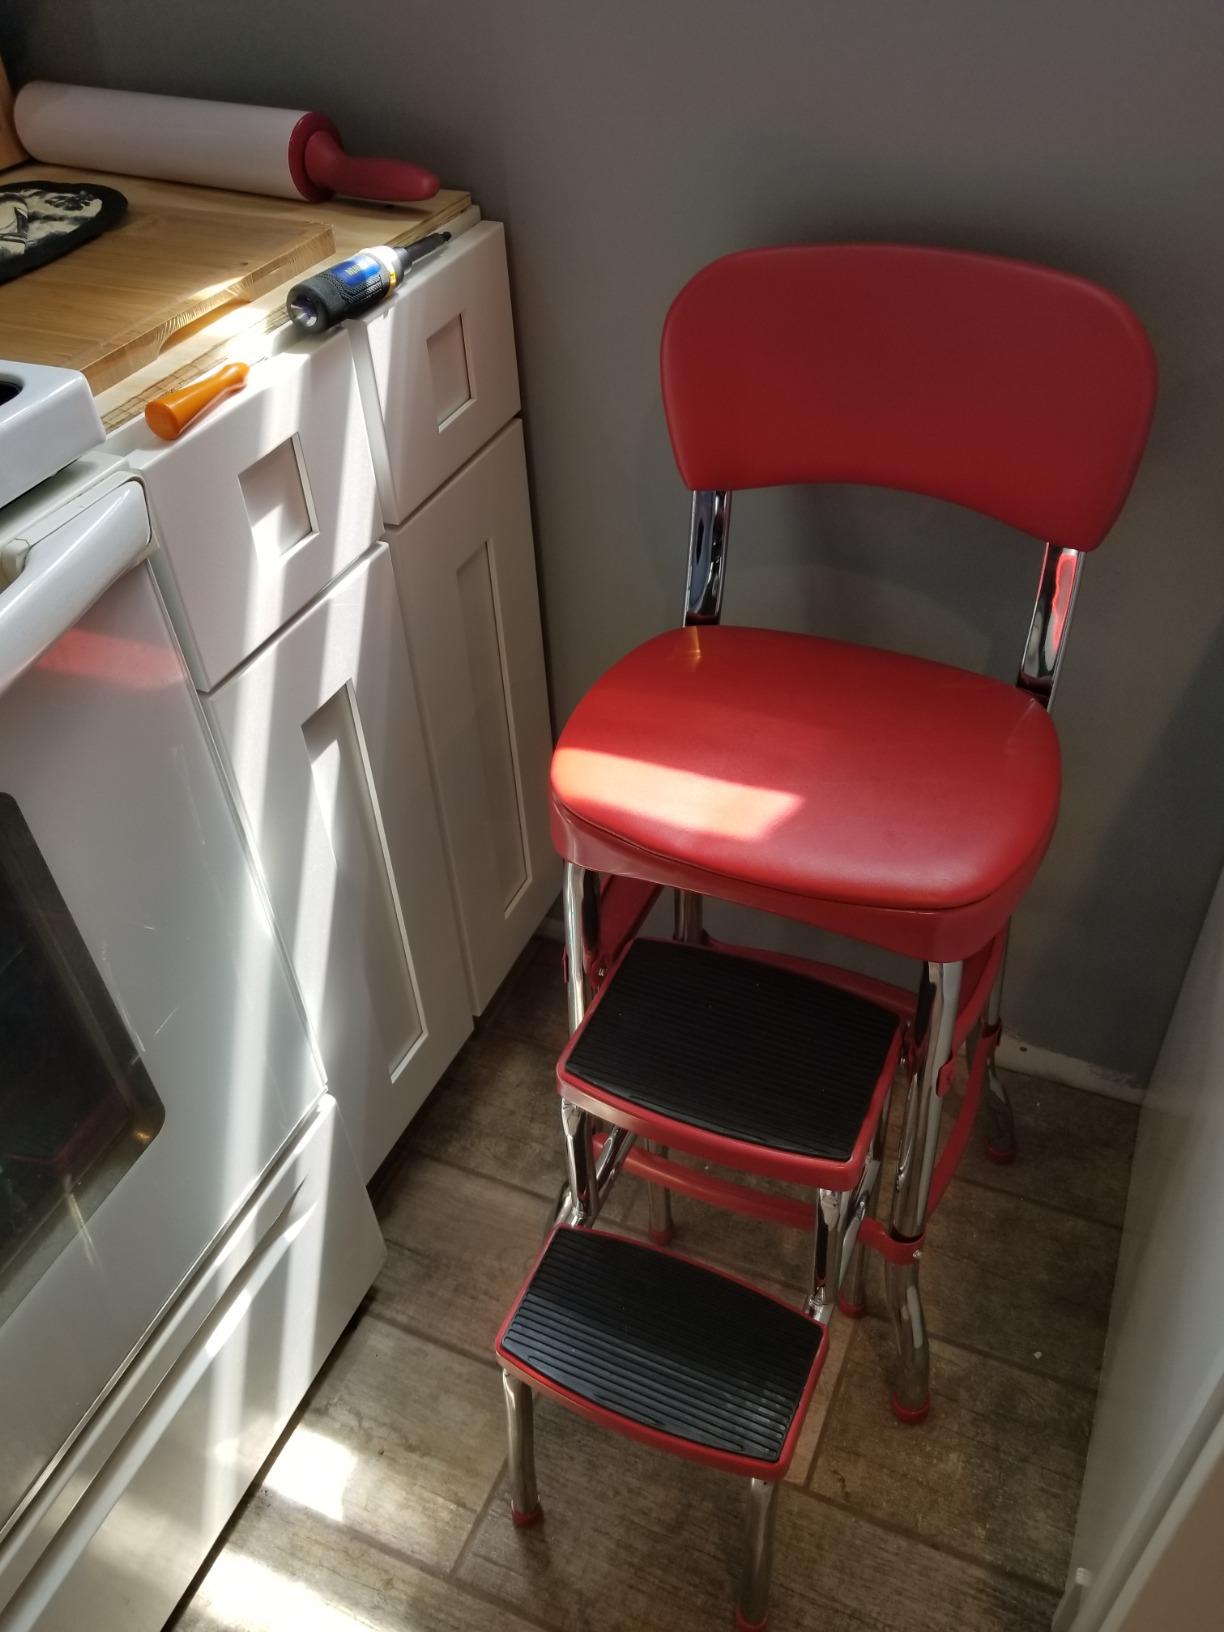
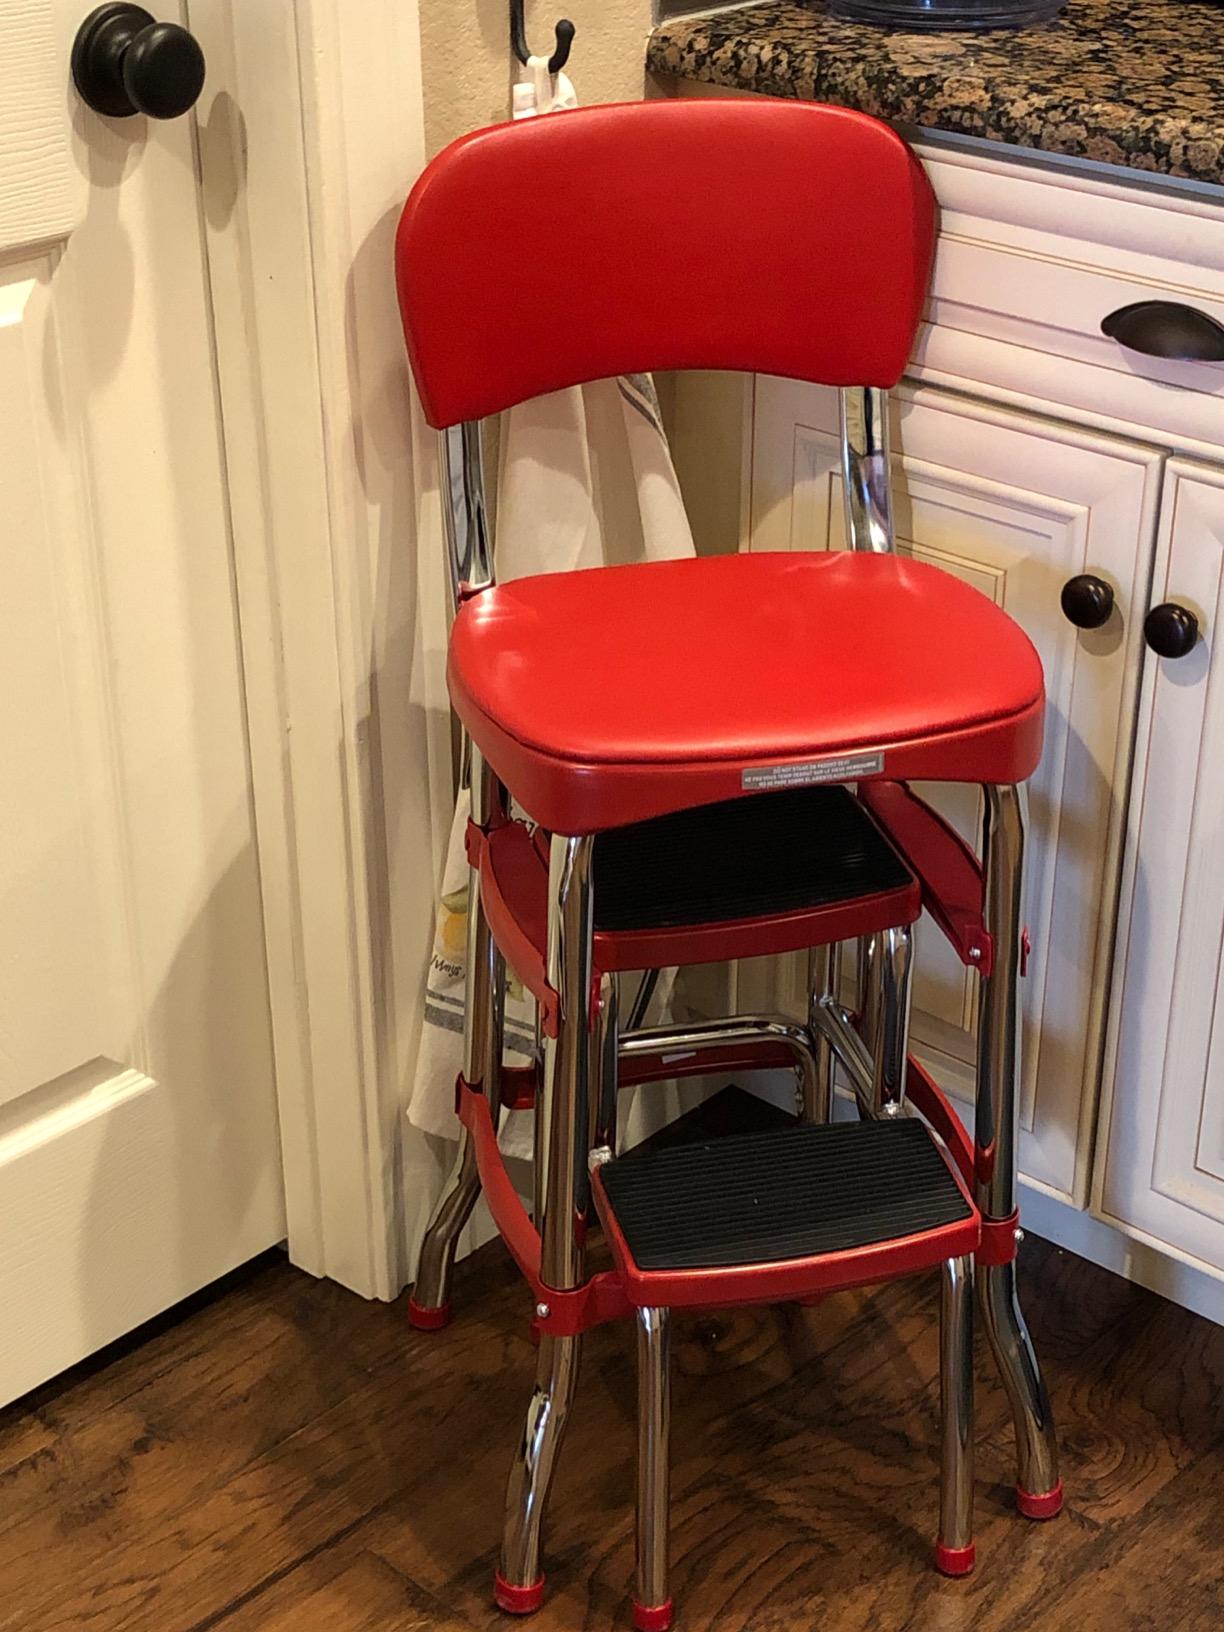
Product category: items_chair
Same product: yes